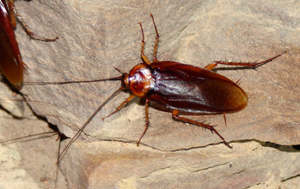
L’évolution des comportements de défenses anti-prédation s’illustre par de nombreux mécanismes évolutifs et joue un rôle important dans la dynamique des populations proies-prédateurs.